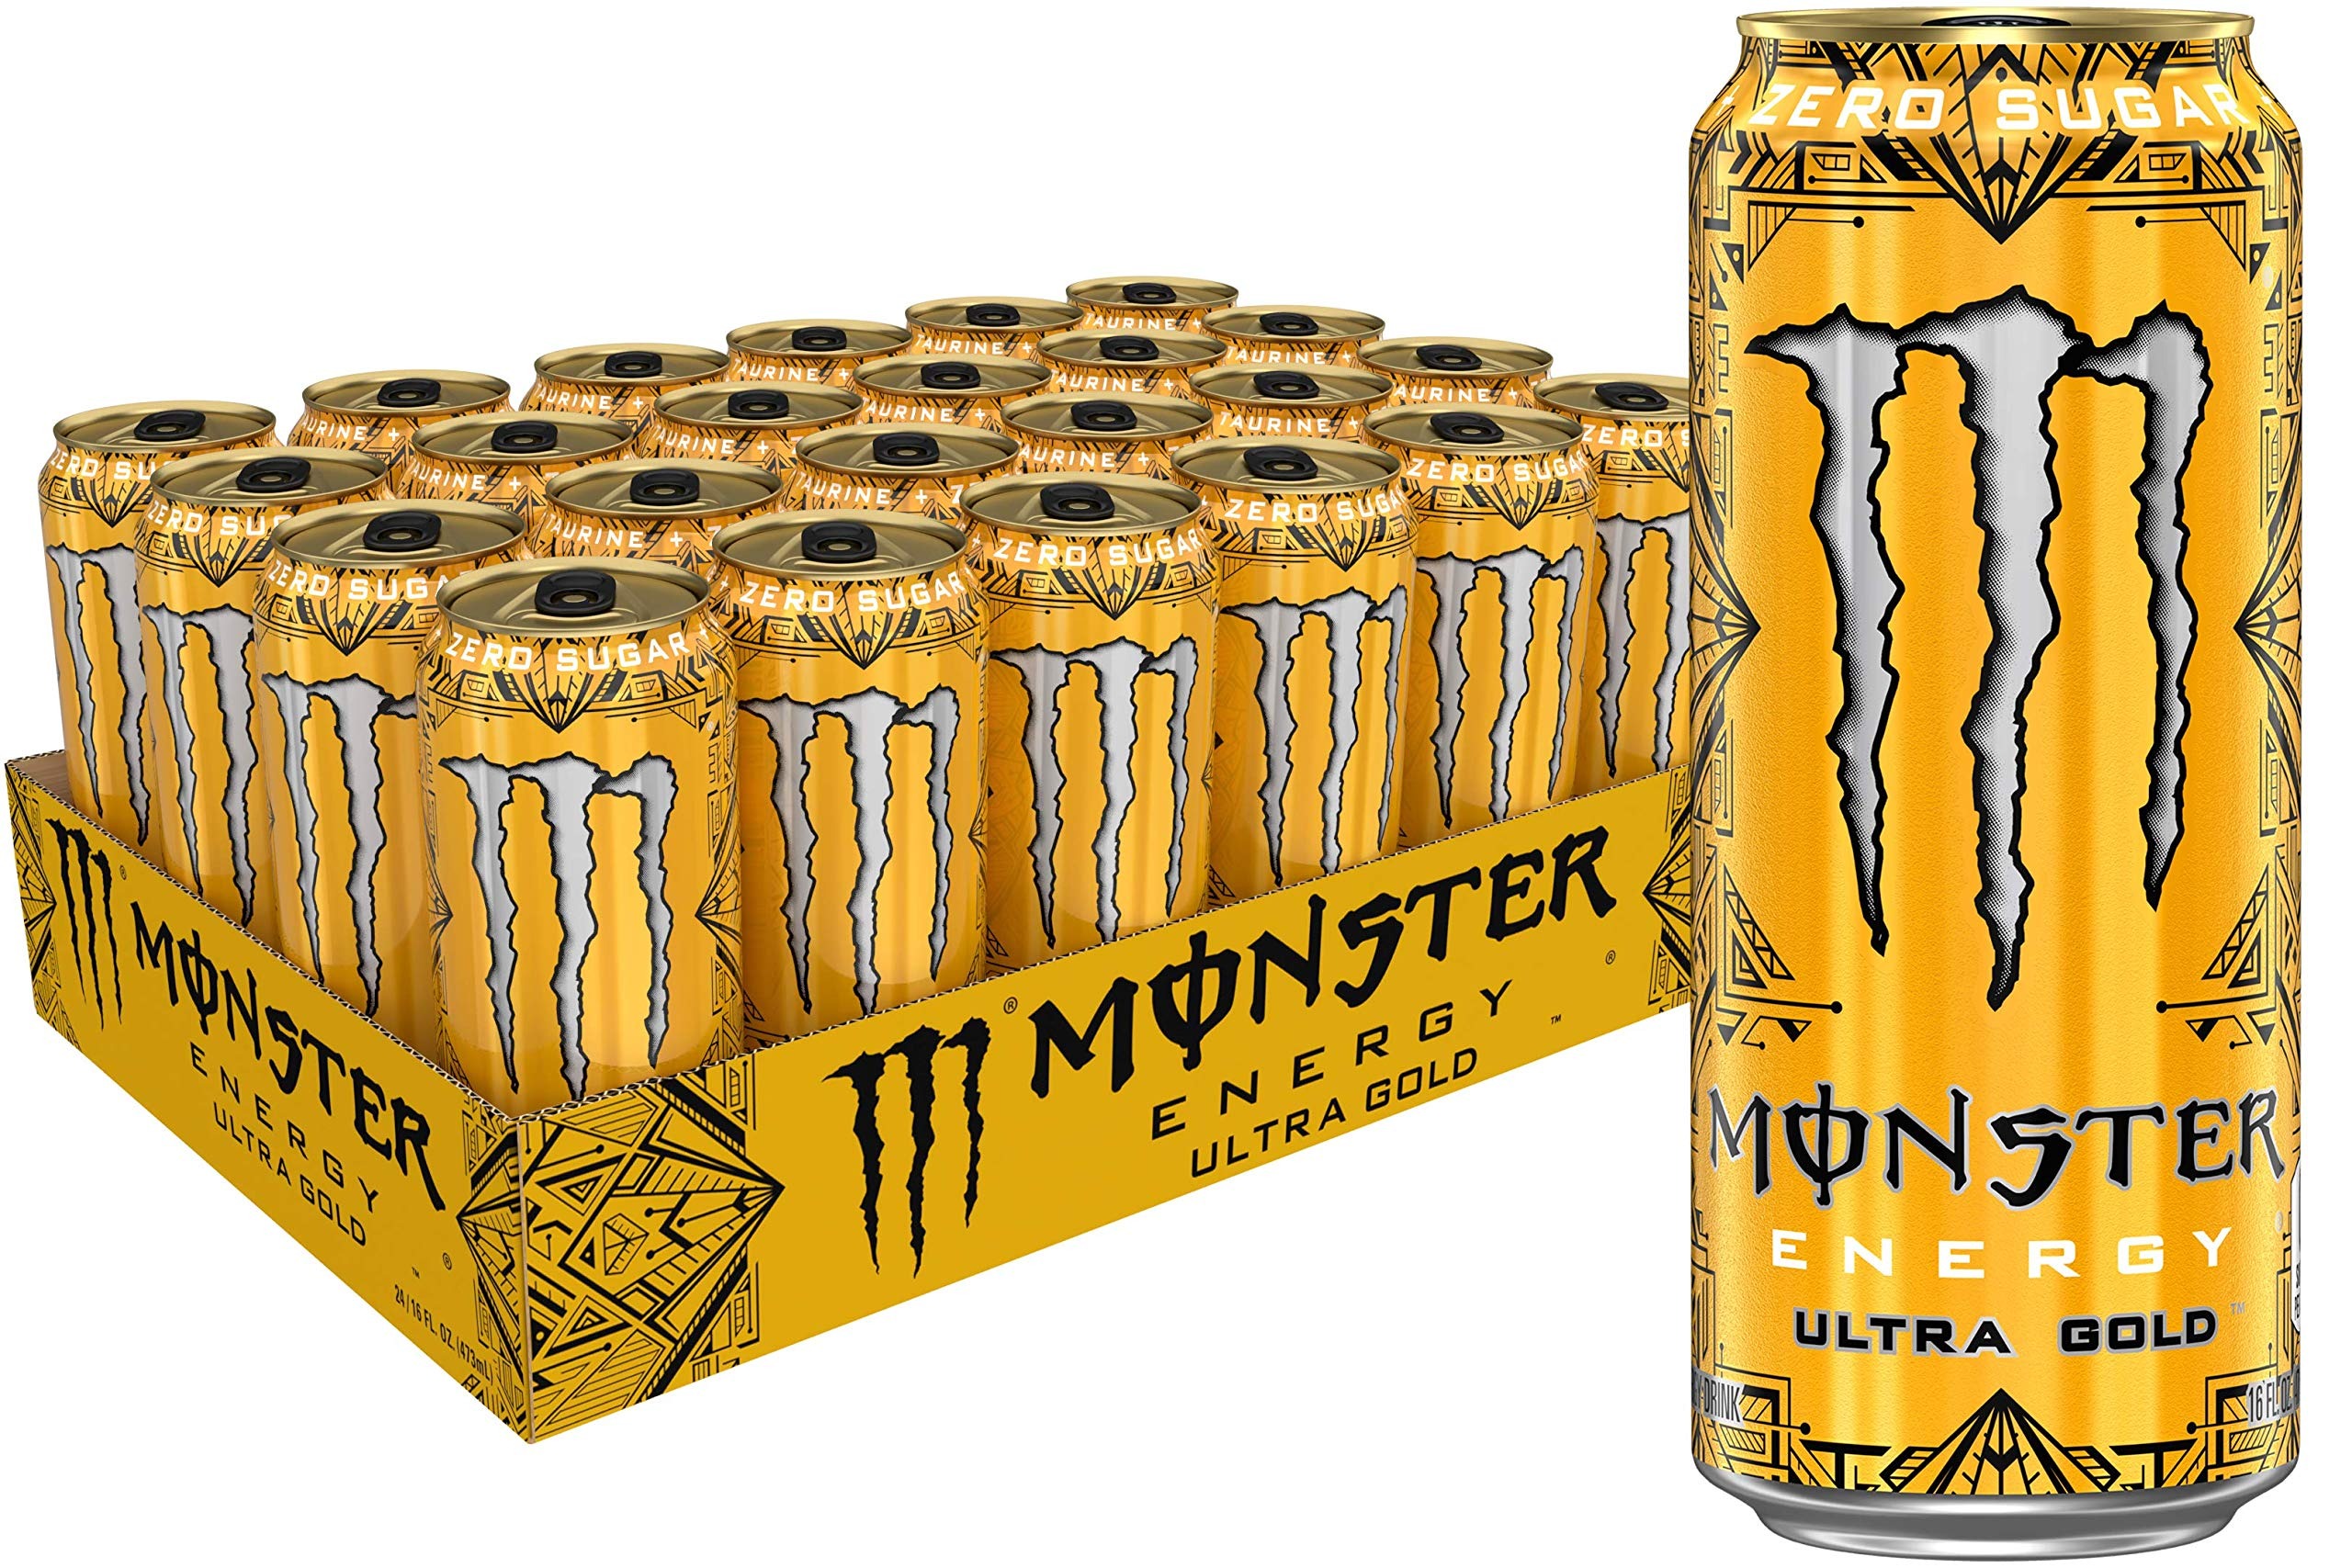
Item Name: Monster Energy Ultra Gold, Sugar Free Energy Drink, 16 Ounce (Pack of 24)
Bullet Point 1: FULL FLAVOR, ZERO SUGAR: Monster Energy Ultra Gold has 10 calories and zero sugar, but with all the flavor you’re accustomed to and packed with our sugar-free Monster Energy blend.
Bullet Point 2: REFRESHING TASTE: With zero sugar, easy-drinking Ultra Gold has the heavenly fresh flavor of biting into a perfectly ripened golden pineapple.
Bullet Point 3: UNLEASH THE ULTRA BEAST: While we can’t promise immortality, our Monster Energy blend will help you stay focused and alert and ready for whatever life throws at you. Go for the Gold
Bullet Point 4: STOCK UP WITH A 24 PACK: Time to stock up. For those looking for a Monster that’s lighter tasting, has zero sugar, and contains the full Monster Energy blend, Monster Energy Ultra Gold is available in a convenient pack of 24.
Bullet Point 5: Due to new FDA nutrition labeling requirements, product labels may vary
Value: 384.0
Unit: Fl Oz

Price: 8.49